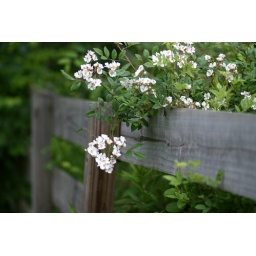
This prickly thorn bush was growing over the horse fence in our backyard the summer we lived in the little farm house.